Saab 37 Viggen

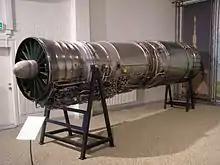
Volvo RM8 on display, 2014

The Viggen was powered by a single Volvo RM8 turbofan. This was essentially a heavily modified licence-built variant of the Pratt & Whitney JT8D engine that powered commercial airliners of the 1960s, with an afterburner added for the Viggen. The airframe also incorporated a thrust reverser to use during landings and land manoeuvres, which, combined with the aircraft having flight capabilities approaching a limited STOL-like performance, enabled operations from 500 m airstrips with minimal support. The thrust reverser could be pre-selected in the air to engage when the nose-wheel strut was compressed after touchdown via a pneumatic trigger.